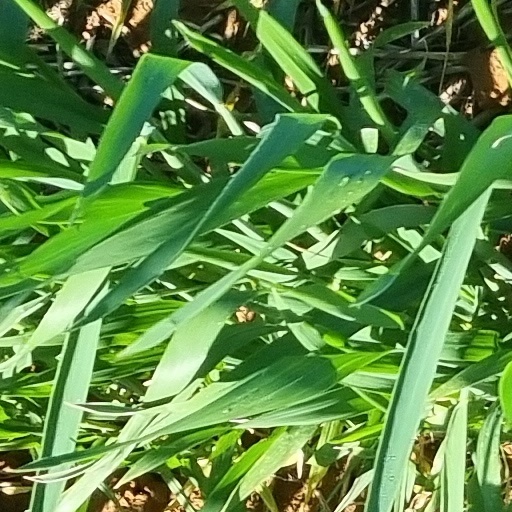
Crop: wheat